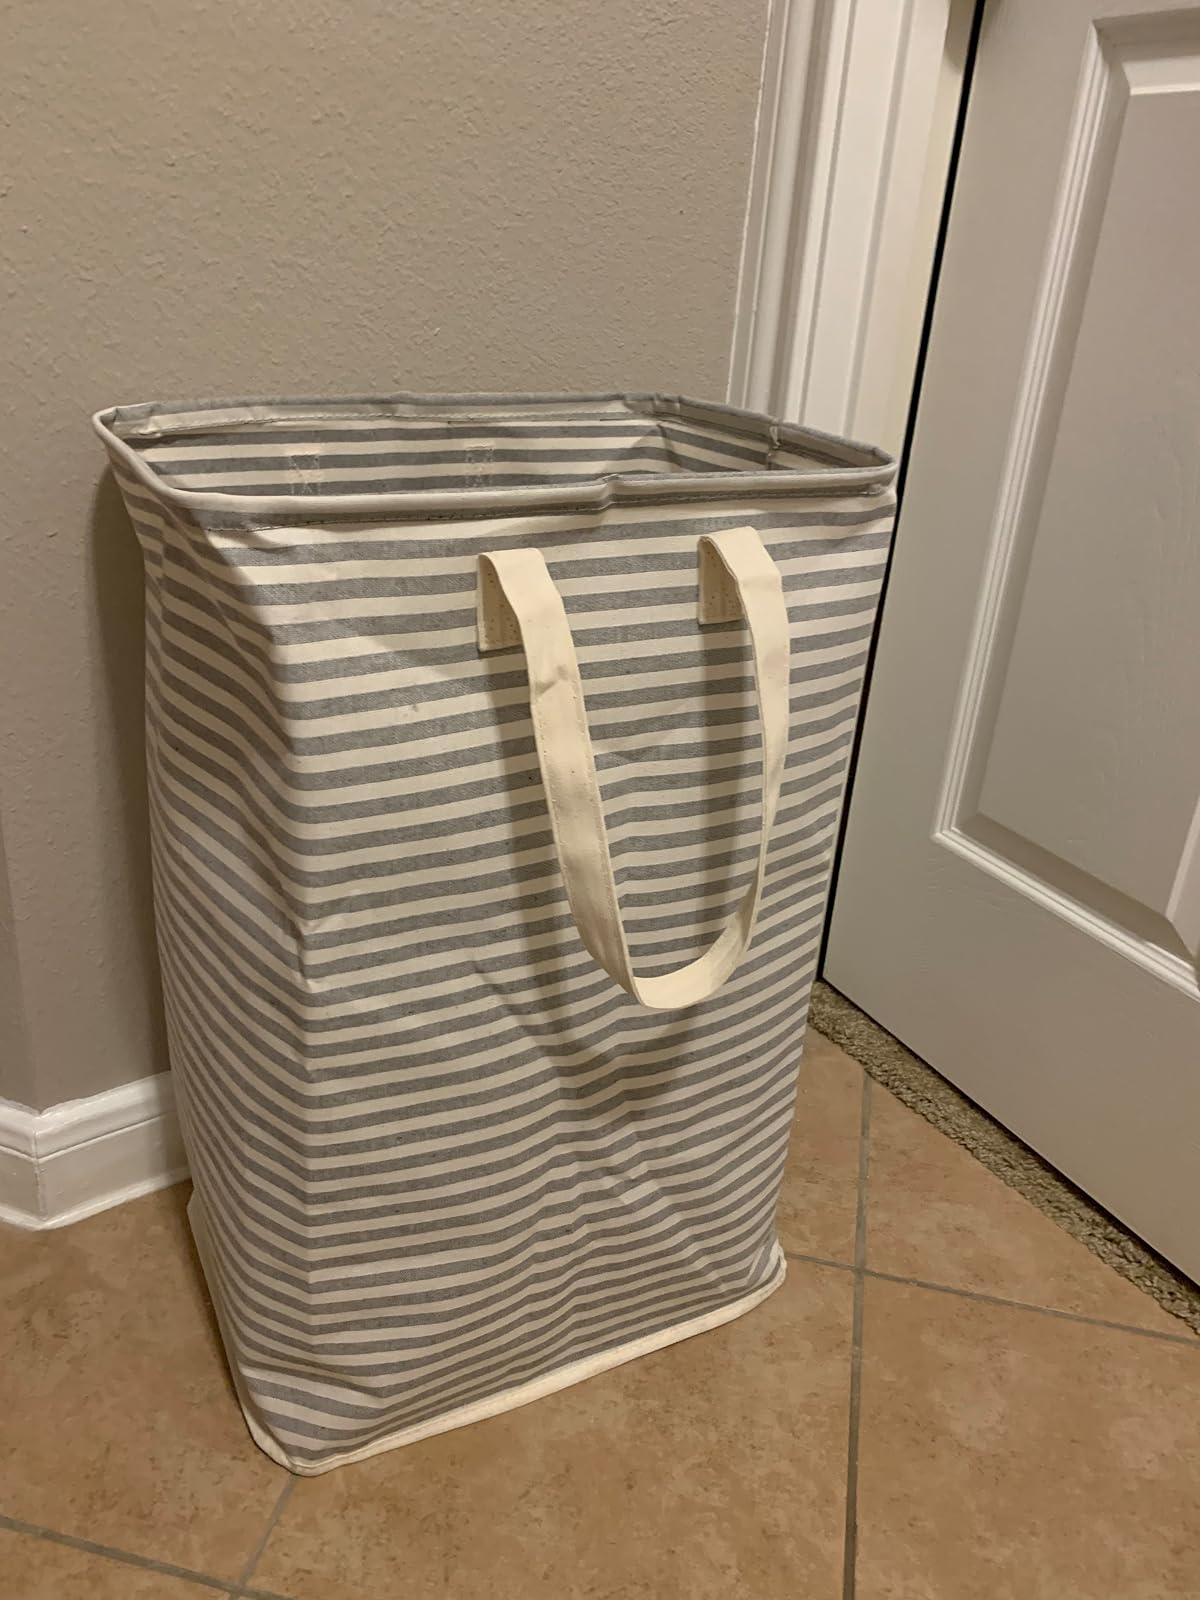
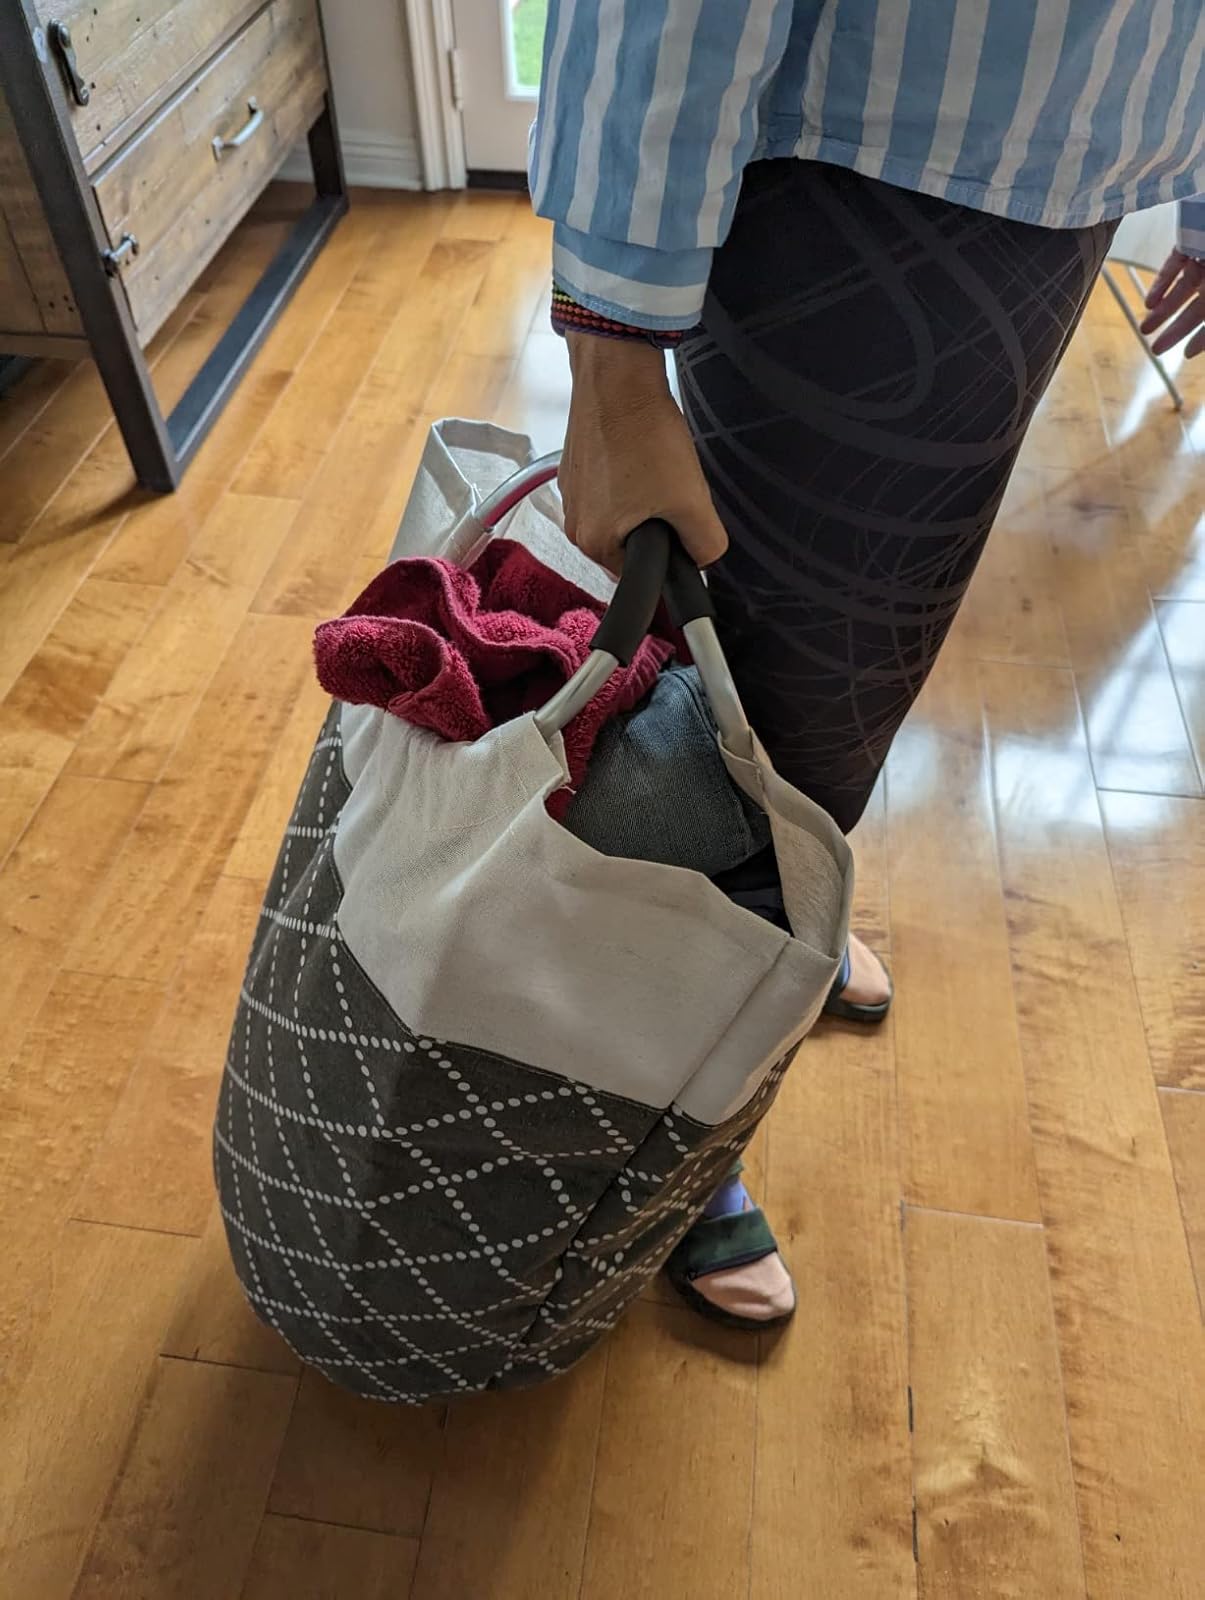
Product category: items_hamper
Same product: no